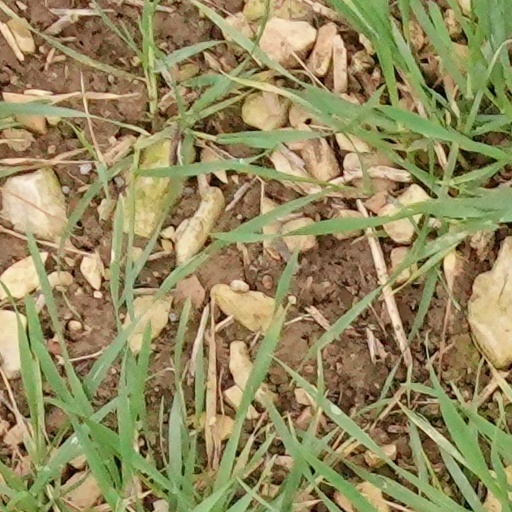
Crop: wheat